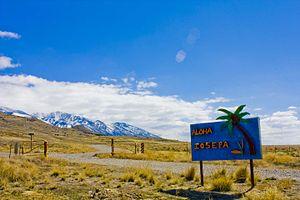
La Skull Valley est une vallée de 64 km de long située dans l'est du Comté de Tooele au sud-ouest du Grand Lac Salé dans l'Utah aux États-Unis. La vallée est orientée nord-sud, mais tourne doucement au nord-est pour rejoindre la Stansbury Bay au sud du Grand Lac Salé.